Django Reinhardt

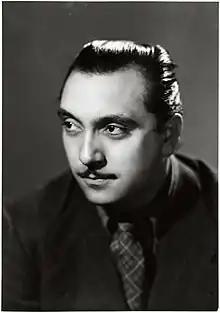
Reinhardt in 1944, photographed at Studio Harcourt

When World War II broke out, the original quintet was on tour in the United Kingdom. Reinhardt returned to Paris at once, leaving his then girlfriend in the UK. Grappelli remained in the United Kingdom for the duration of the war. Reinhardt re-formed the quintet, with Hubert Rostaing on clarinet replacing Grappelli.